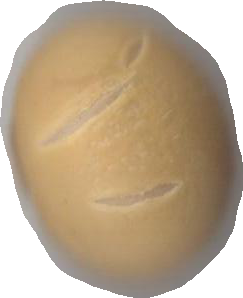
Variety: Dega